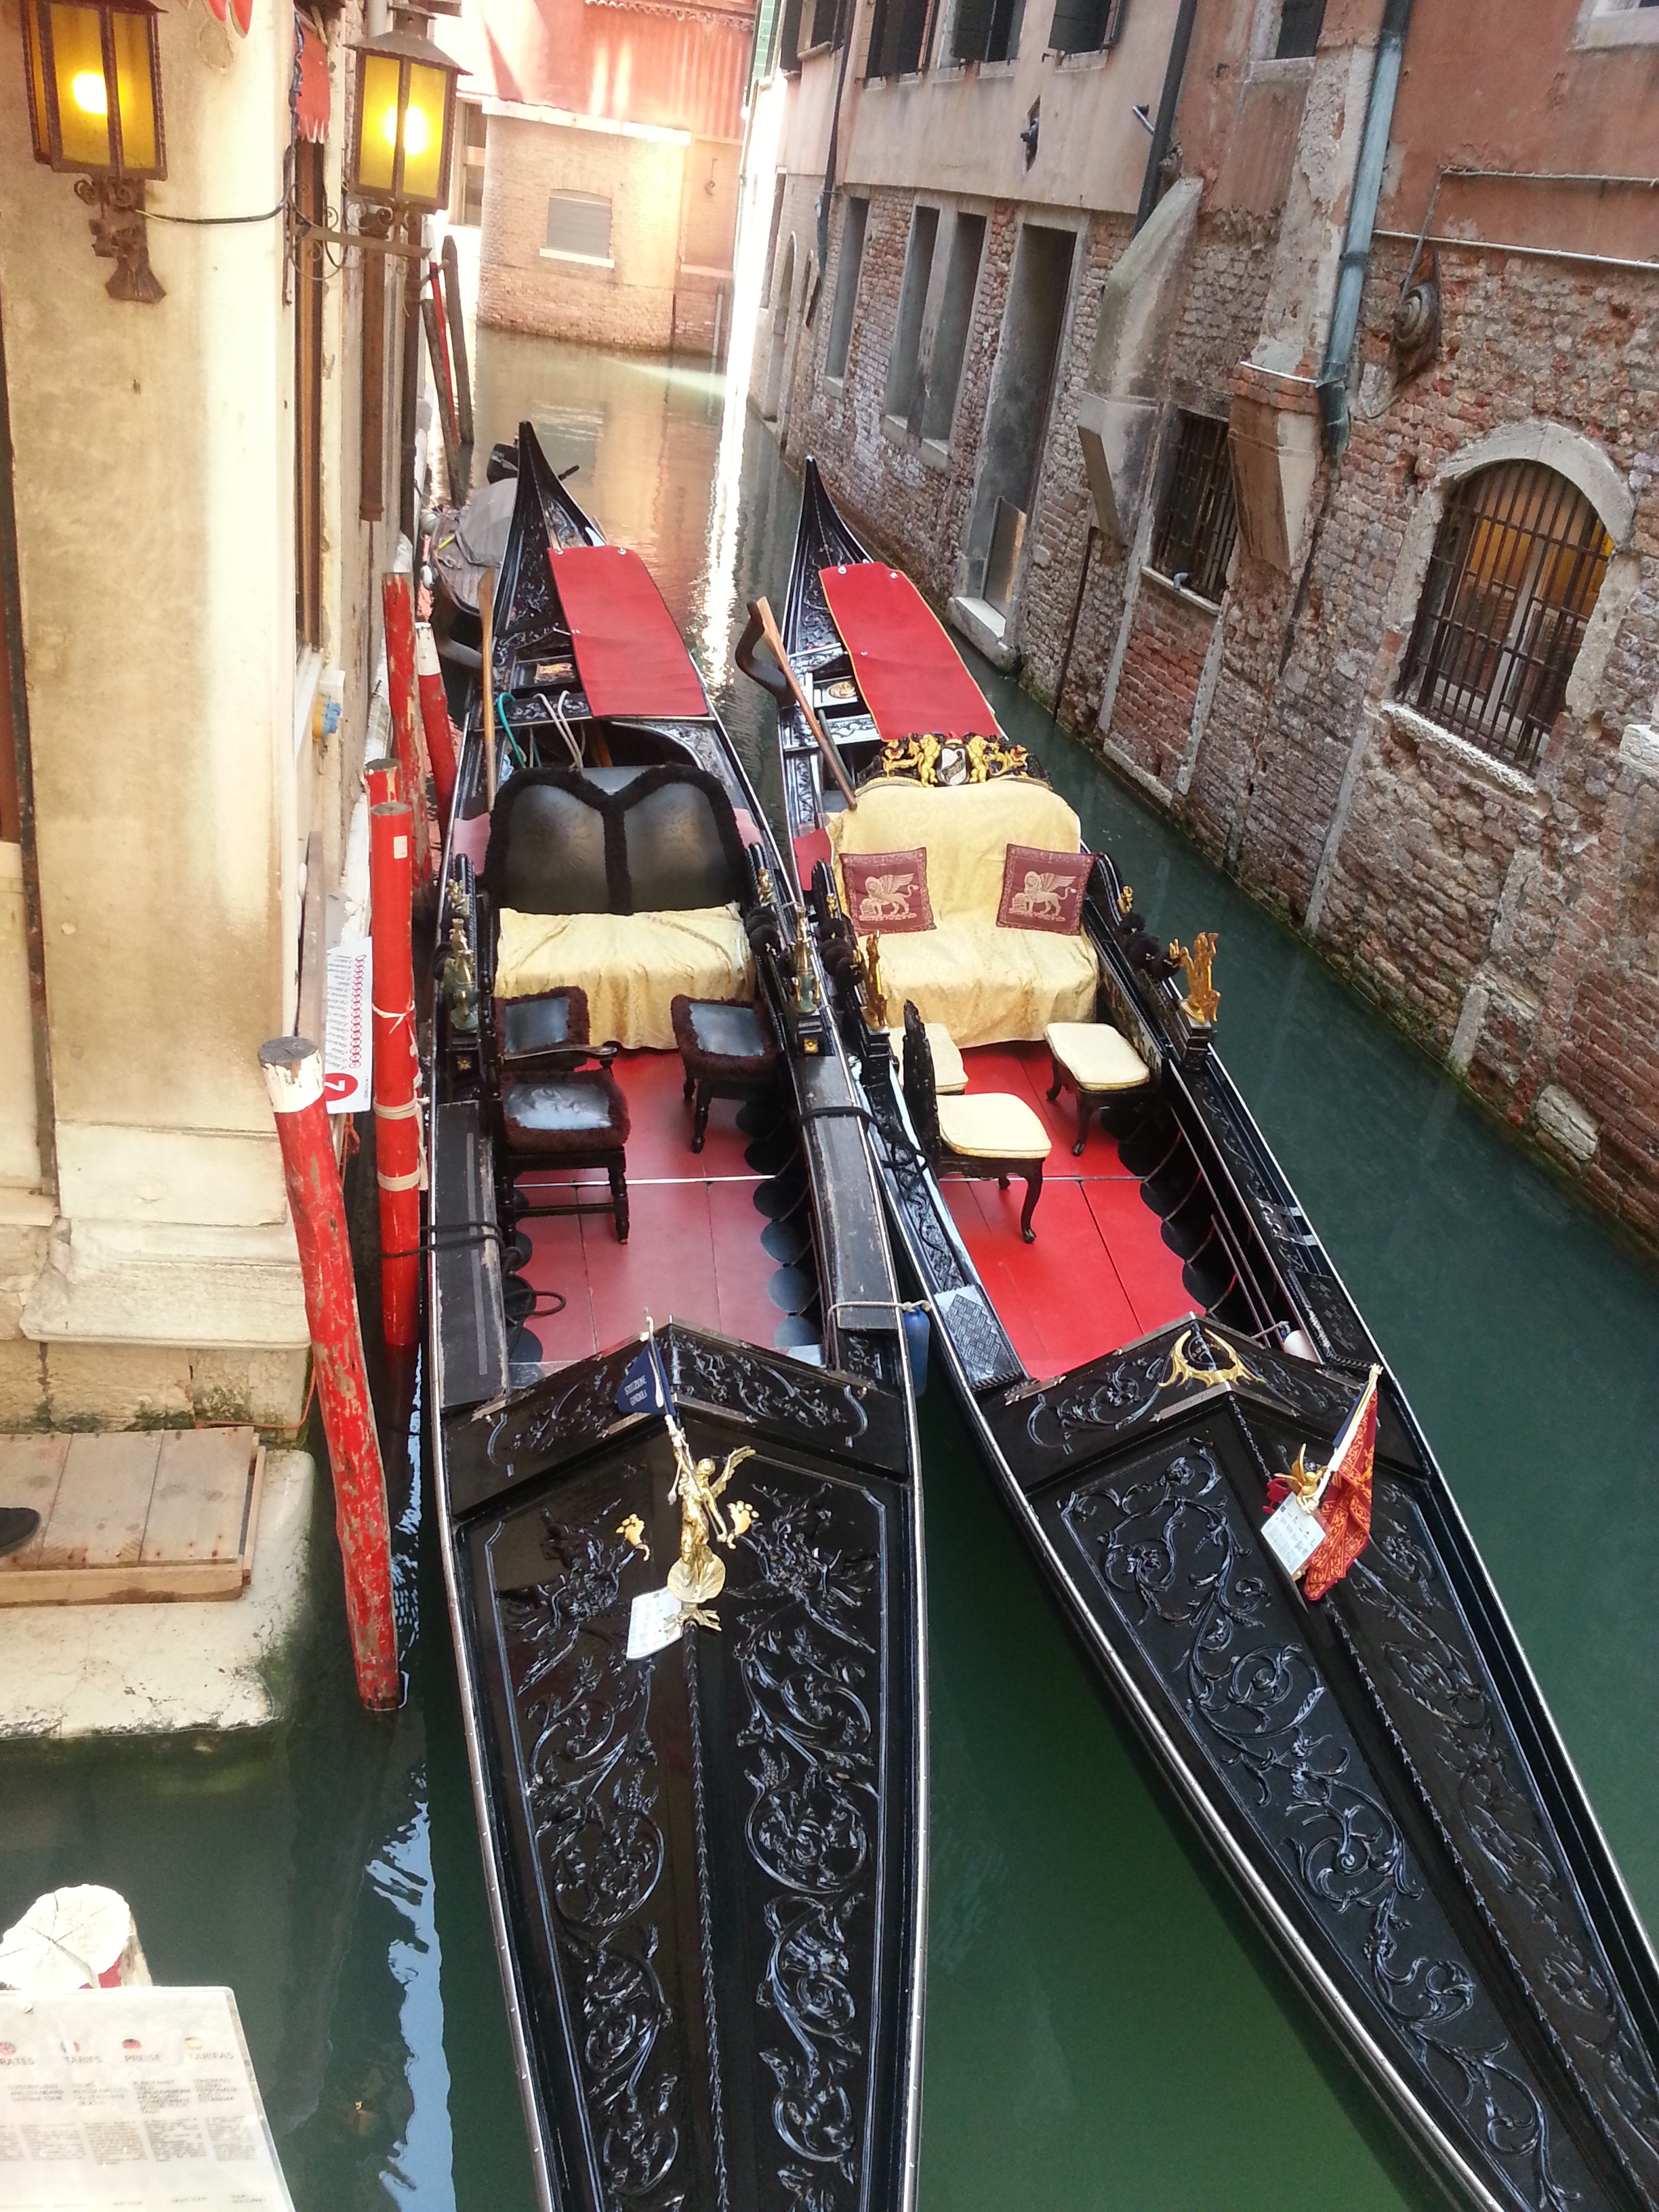
boat, transport, gift, vehicle, mast, holiday, romance, venice, waterway, boating, gondola, watercraft, citytrip